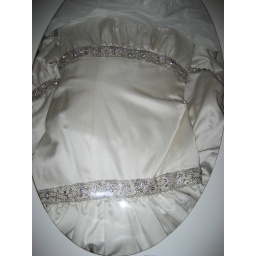
cleaned and preserved dress in box